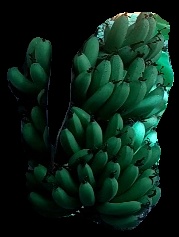
Variety: pachbale
Grade: grade1